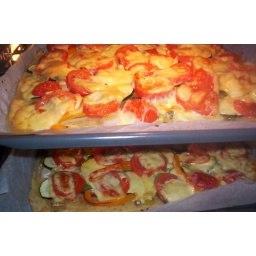
self-made pizza in the oven